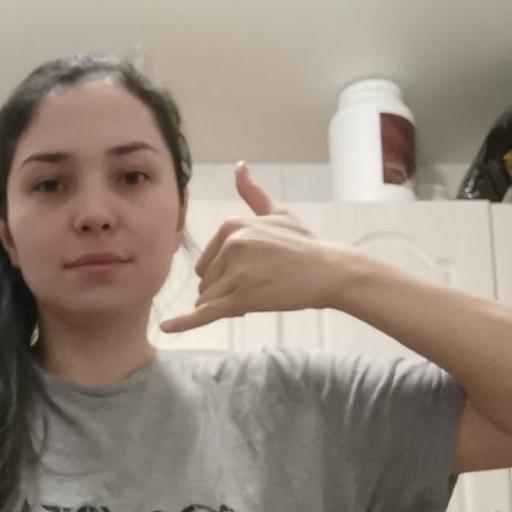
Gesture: call